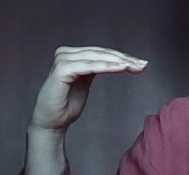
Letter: haa